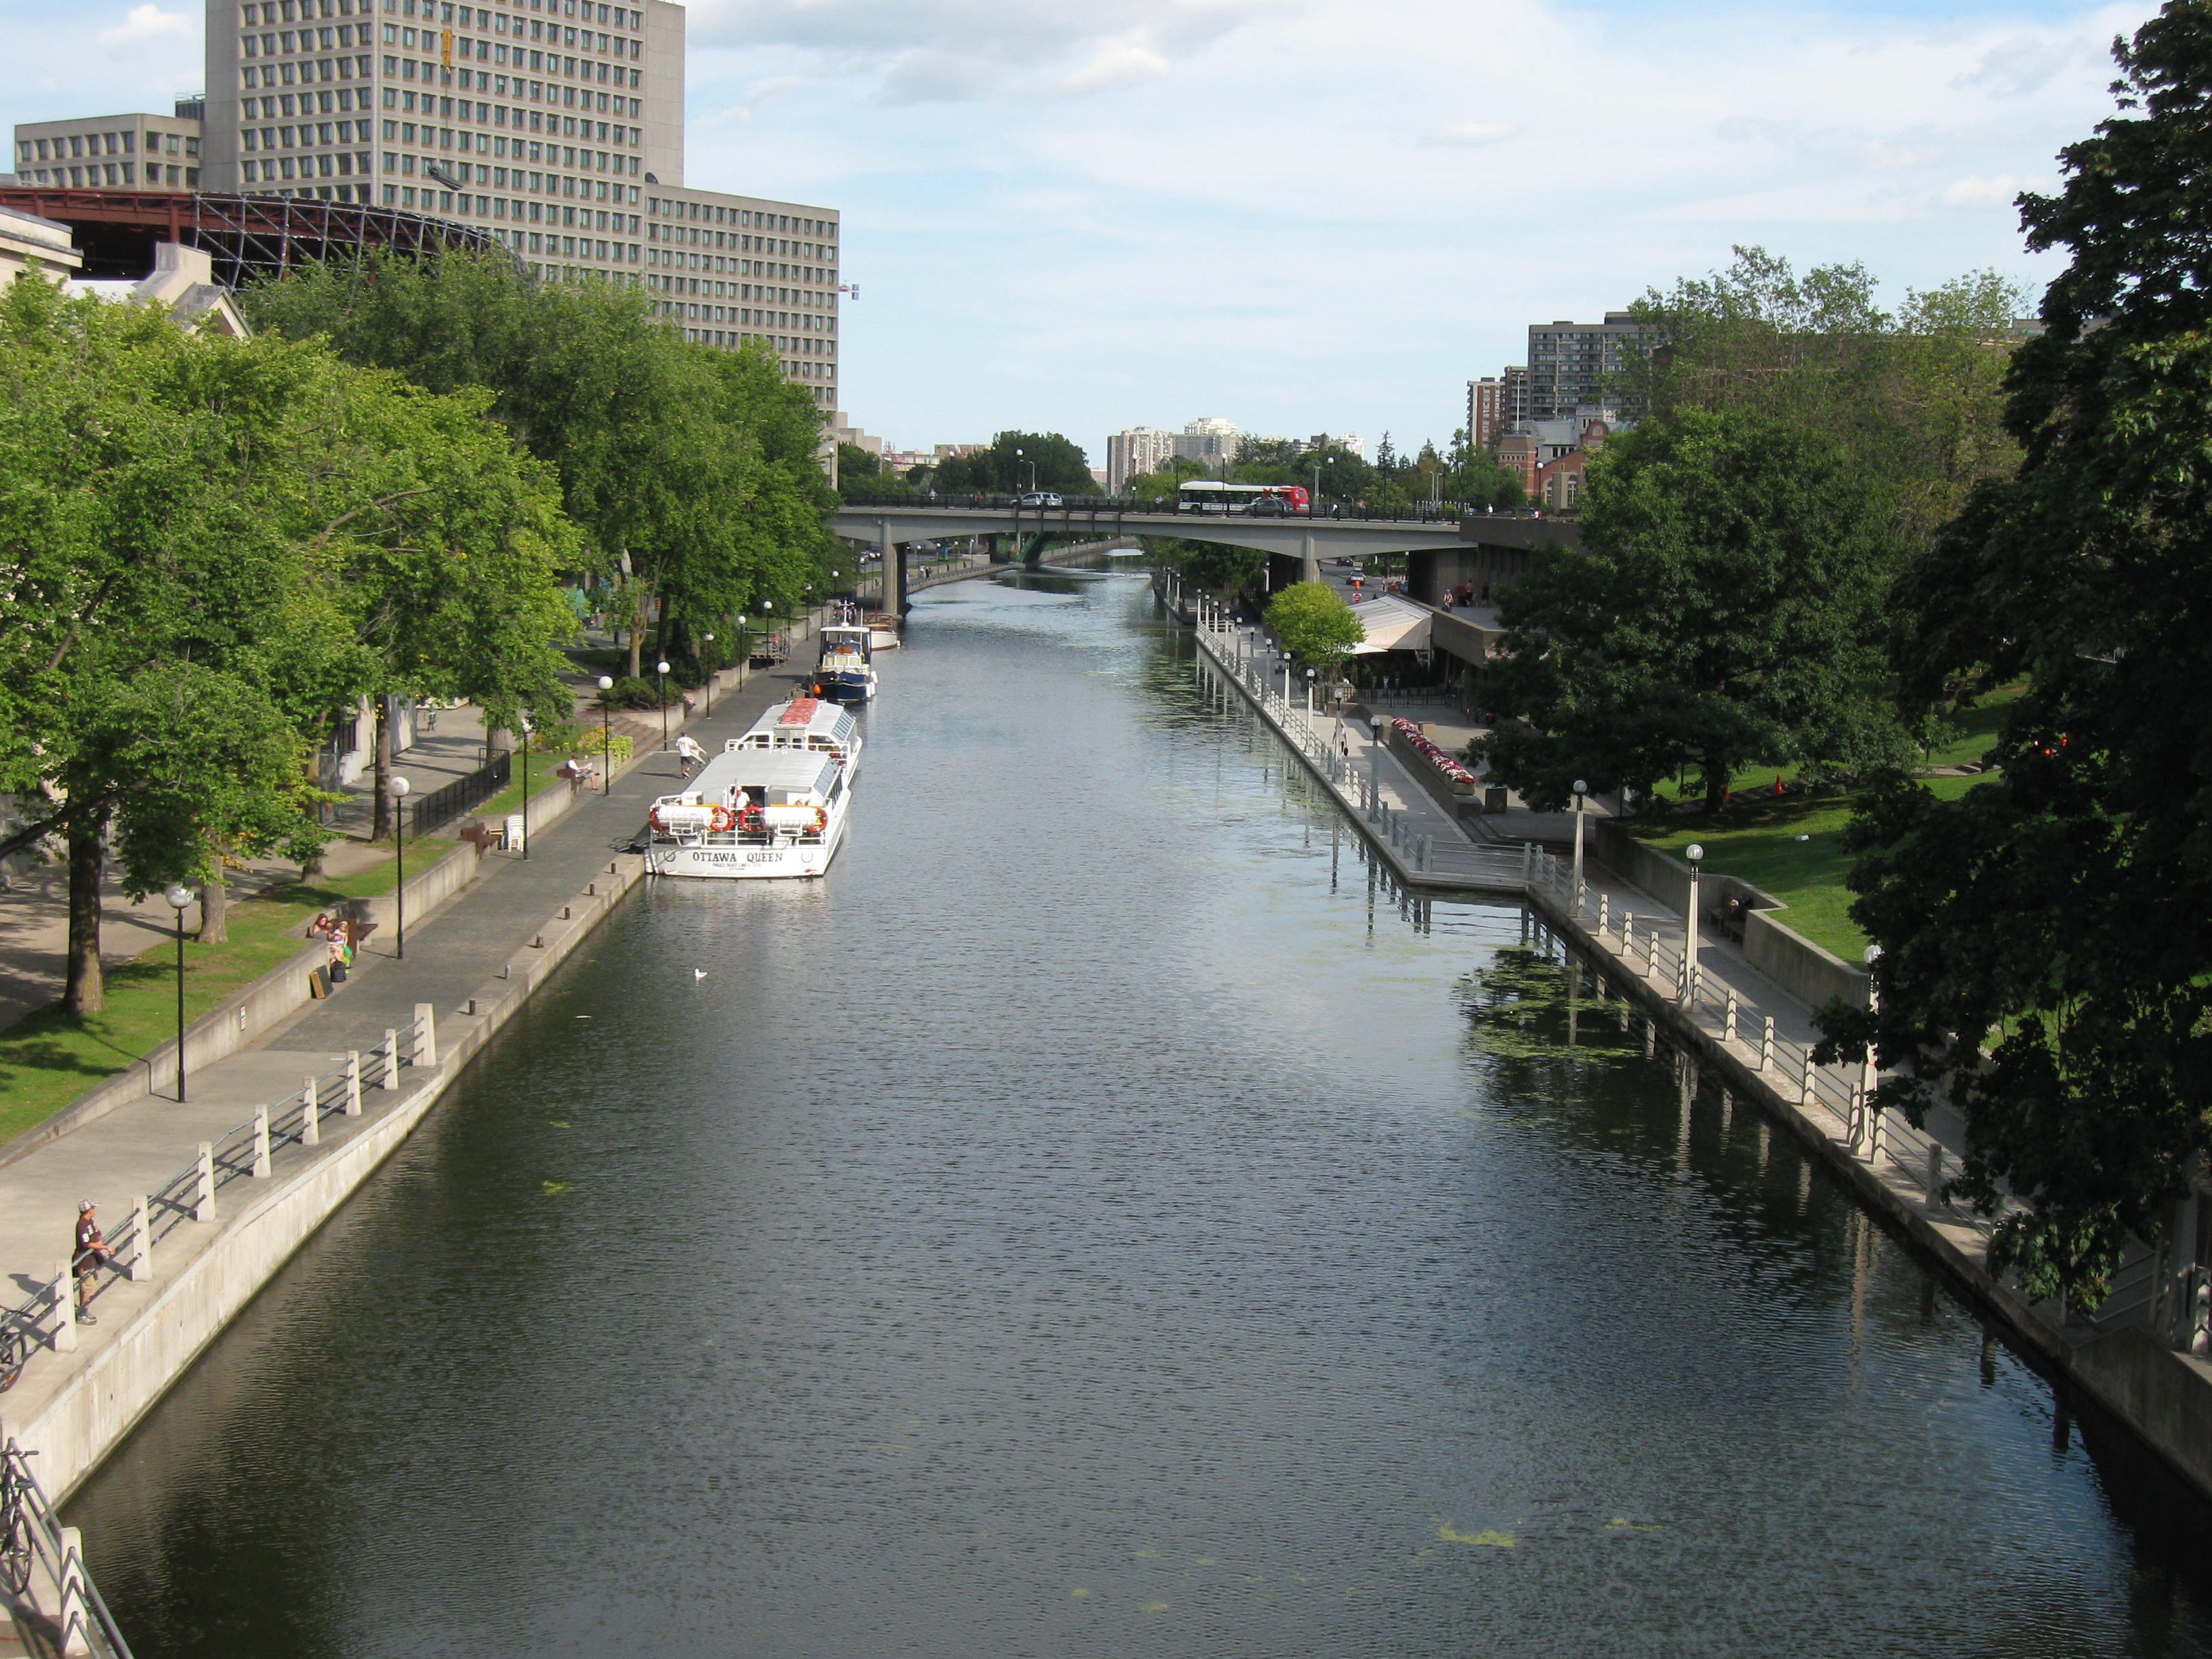
outdoor, structure, flower, crossing, river, canal, transit, transport, construction, journey, waterfront, trip, route, waterway, body of water, outdoors, engineering, nautical, infrastructure, passage, exploration, channel, locks, access, watercourse, estuary, pass, ottawa, structural, destinations, landform, reflecting pool, geographical feature, rideau canal